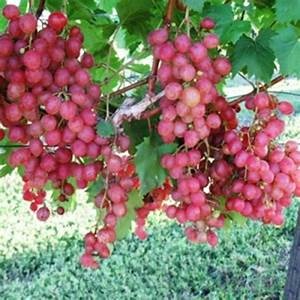
Label: grape